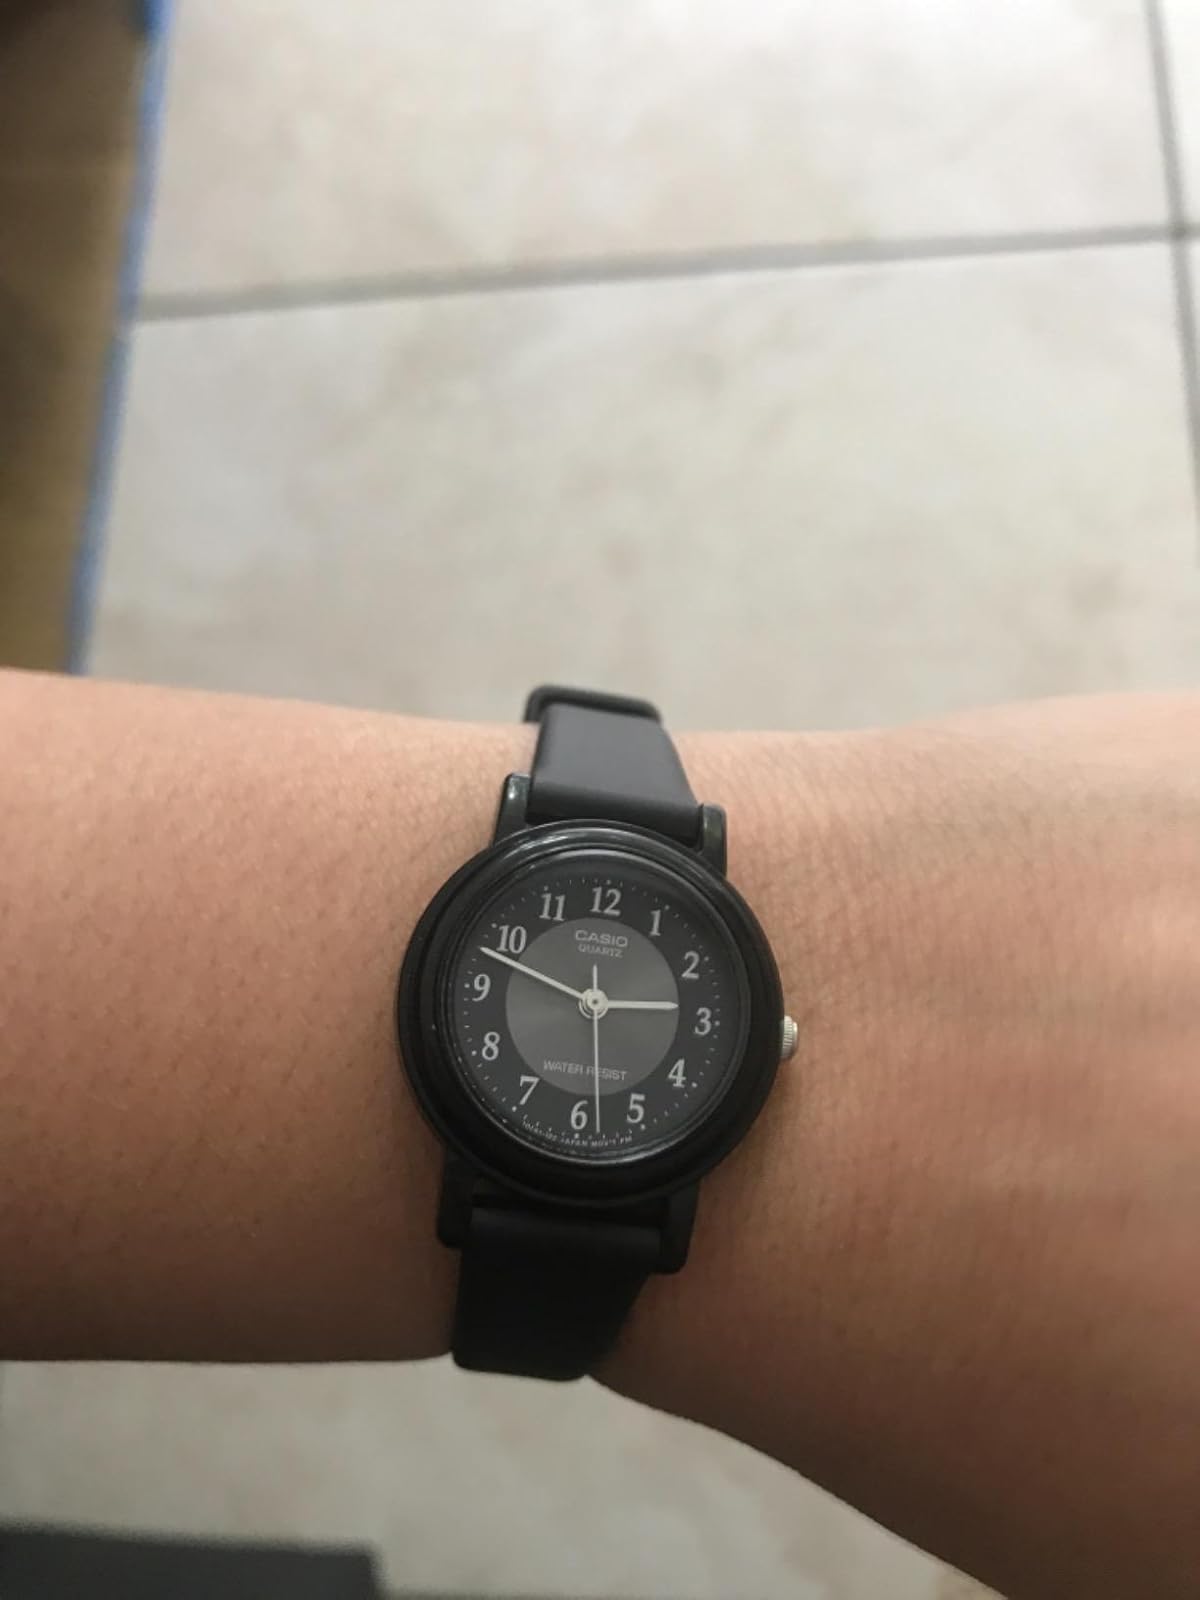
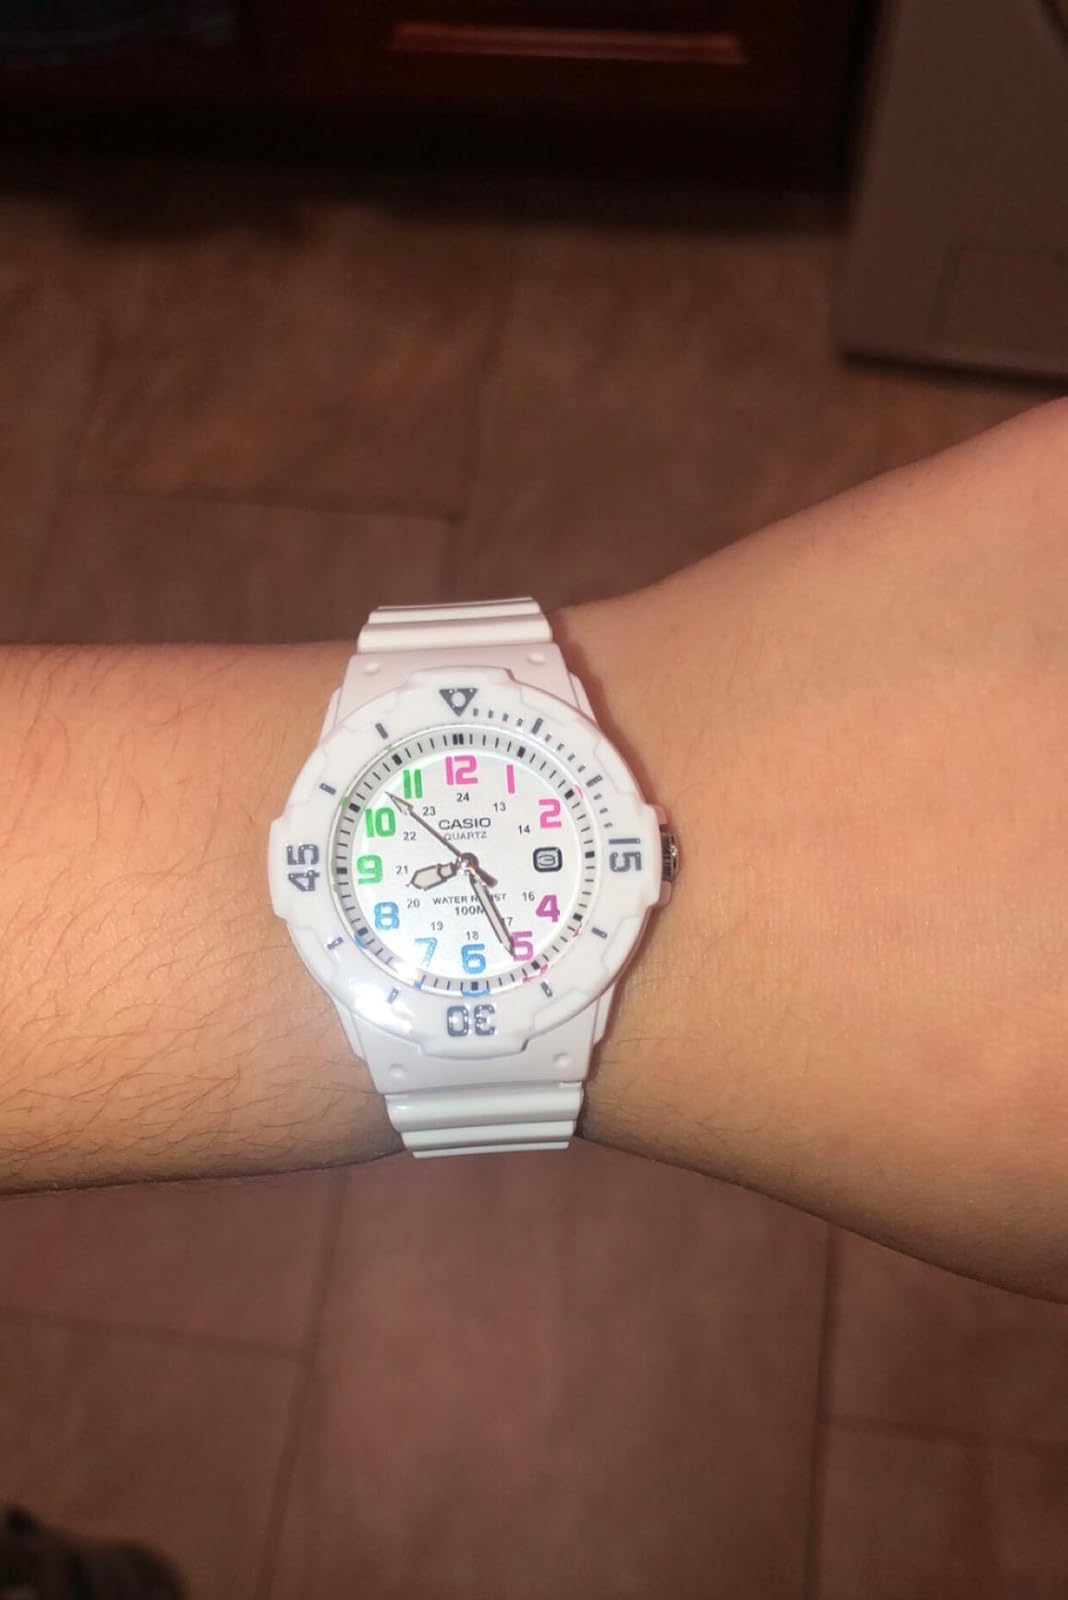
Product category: accessories_watch
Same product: no